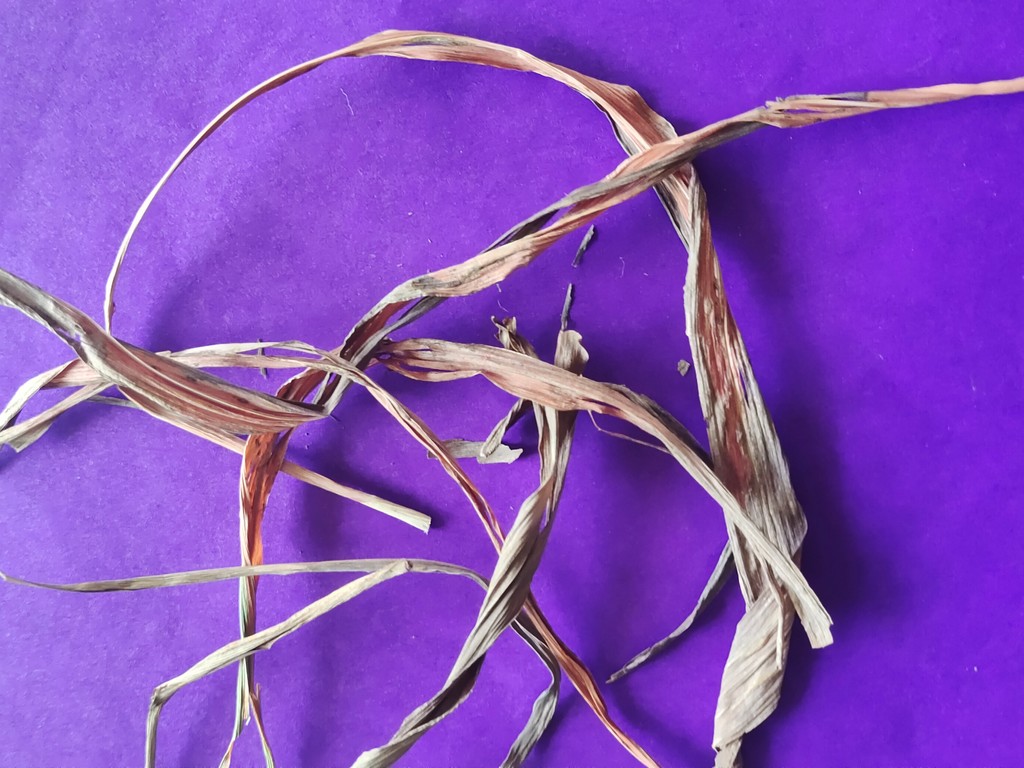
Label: Dried